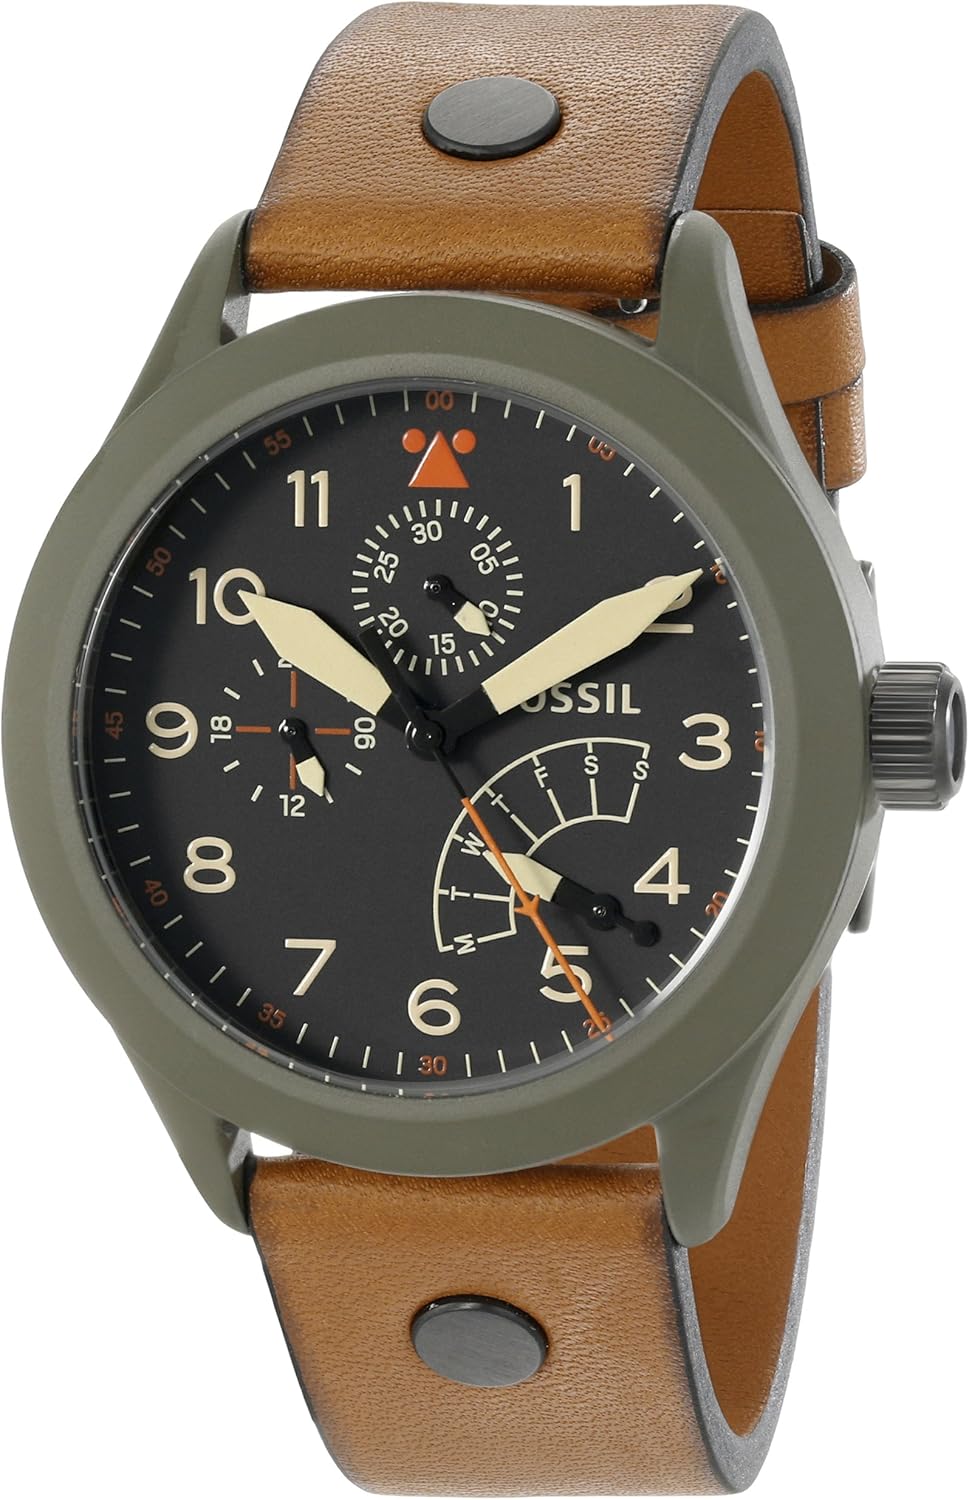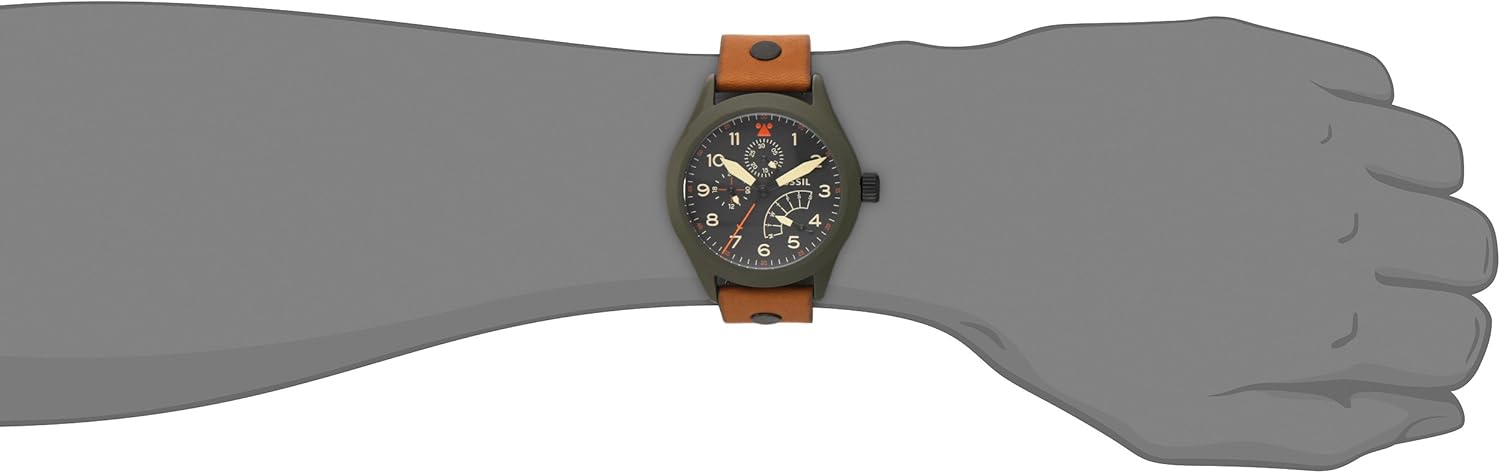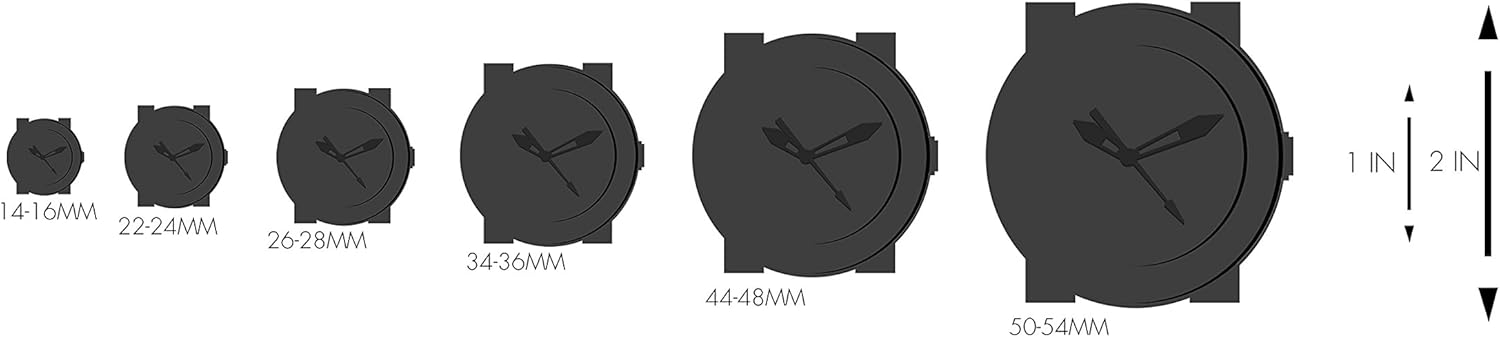
Fossil Men's CH2955 The Aeroflite Stainless Steel Watch with Brown Leather Band
Category: AMAZON FASHION
Founded in 1984 when timepieces were created more for function than fashion, Fossil began to transform this notion with its unique combination of vintage 1950s Americana design and affordably accessible cool style. Adding to their collectability were the one-of-a-kind, trademark tins that came with the watches that mixed a creative spirit with a sense of humor. These iconic boxes are nearly as popular as the watches they hold and are regularly collected and traded throughout the world at flea markets, antique shops, and on eBay. Today, Fossil produces over 300 different styles of watches in a continuously changing lineup. While the majority of designs are created by in-house designers, Fossil has reached out to such contemporary artisans as product designer Philip Starck and famed architect Frank Gehry (designer of the Guggenheim Museum in Bilbao, Spain) to create uniquely modern timepieces. In addition to style innovations, Fossil has also helped introduce innovative technologies into watches, such as the Wrist PDA that ran the Palm operating system. Fossil also offers complementary lines of small leather goods, belts, handbags, sunglasses, jewelry and apparel. Originally inspired by 1950s aeronautic cockpit instruments, The Aeroflite provides accuracy, clarity and durability in a variety of conditions. A classic chronograph movement is housed in an olive case that packs a lot of information-day, week and a 24-hour display-in an easy-to-read format.
Features: Olive watch featuring black dial with day, week, and a 24-hour displays | 44 mm stainless steel case with mineral dial window | Quartz movement with analog display | Stud-accented leather calfskin band with buckle closure | Water resistant to 100 m (330 ft)